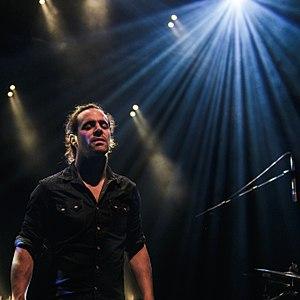
Krismenn en concert au Novomax dans le cadre du festival de Cornouaille à Quimper le 19 juillet 2017.
Krismenn, né Christophe Le Menn le 14 mars 1981 à Landerneau, est un rappeur, auteur-compositeur-interprète et musicien français de culture bretonne. Il est le représentant du rap en breton et du chant breton mêlé au flow du hip-hop aux sonorités post-folk et à la musique électronique. Il est l'inventeur du « kan ha beatbox », associant le chant à danser appelé kan ha diskan au human beatbox.